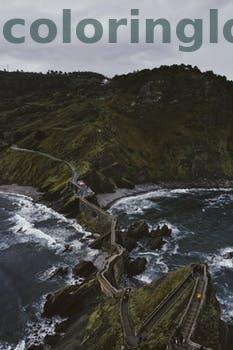
Label: Watermark